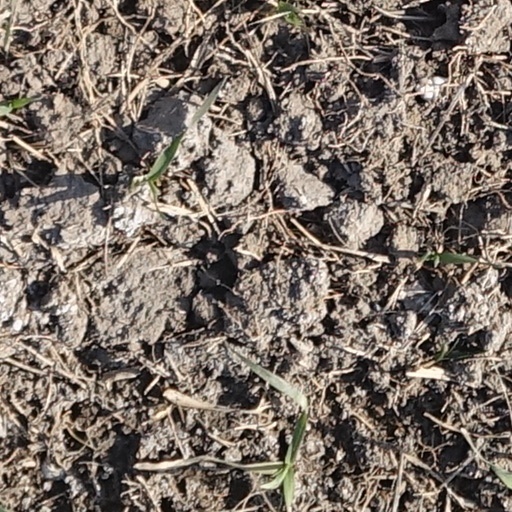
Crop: wheat